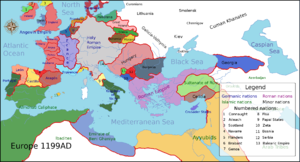
Située sur un isthme entre la mer Méditerranée et l'océan Atlantique, s'étalant des Alpes aux Pyrénées et au Massif central ; l'Occitanie est à la fois un pays ouvert et de passage mais aussi un pays montagnard, véritable conservatoire de groupes humains et de traditions remontant parfois à des temps préhistoriques et protohistoriques pré-indo-européens. L'espace occitan a souvent été en opposition avec l'espace français, du fait d'un peuplement différent ou de conditions politiques contraires. Sans avoir jamais bénéficié d'aucune structure d'État souverain, ce pays présente des caractéristiques sociales propres donnant une orientation particulière aux mouvements historiques qui le traversent. Son histoire est celle d’une frange septentrionale de l’Europe du Sud qui au fur et à mesure du renforcement de l'État français s'est trouvée liée à un centre d’Europe du Nord.